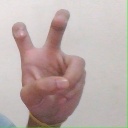
अक्षर: ई